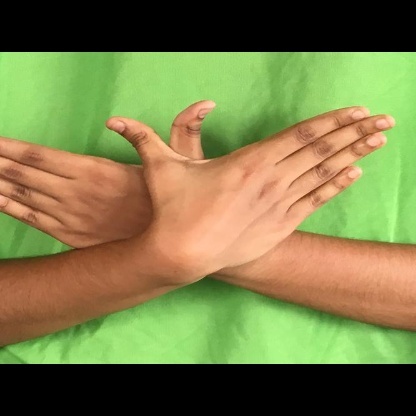
Mudra: Garuda